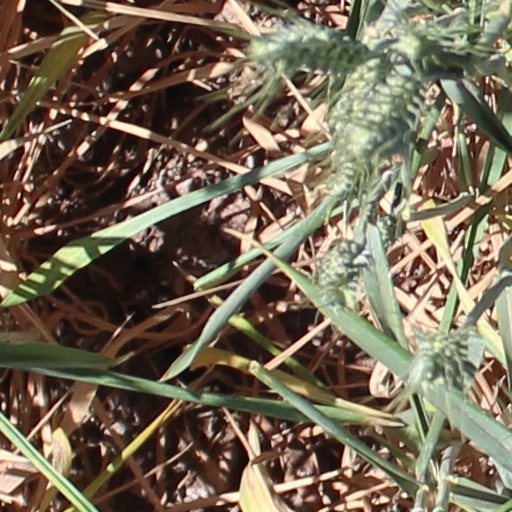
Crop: wheat